Luisa Peters

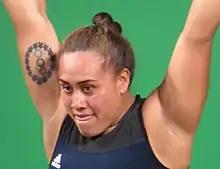
Peters at the 2016 Olympics

Luisa Fatiaki Taitapu Peters (born 27 June 1993) is a police officer and retired weightlifter from the Cook Islands, who competes in the +75 kg weight division. She participated in two Olympics (2012, 2016) and three Commonwealth Games (2010, 2014, 2018) with the best result of fifth place in 2018. She won a bronze medal at the 2015 Pacific Games.